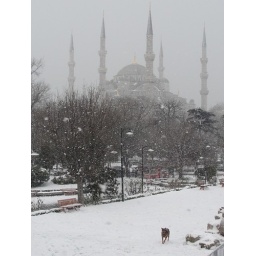
dog and blue mosque in the snow